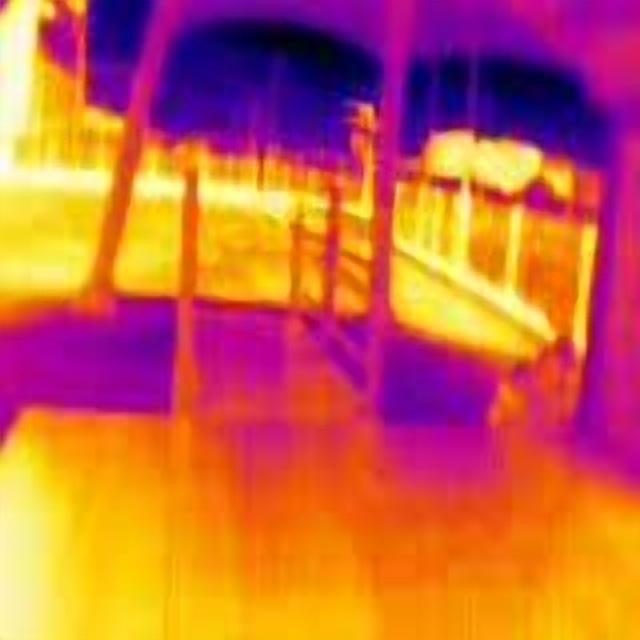
Detected objects:
label: person